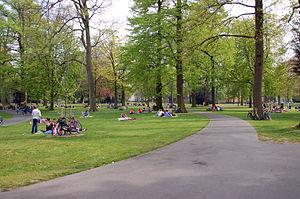
Bréda est une ville et commune néerlandaise, située dans le sud des Pays-Bas, dans la province du Brabant-Septentrional. Située la confluence de l'Aa et de la Mark, la première trace écrite de la ville date de 1125. Au 1ᵉʳ janvier 2019, la commune de Bréda compte 183 873 habitants, ce qui en fait la neuvième des Pays-Bas en nombre d'habitants, ainsi que la troisième au niveau provincial, après Eindhoven et Tilbourg.